DOCSIS

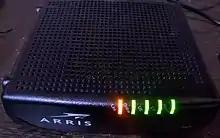
A DOCSIS 3.0 cable modem

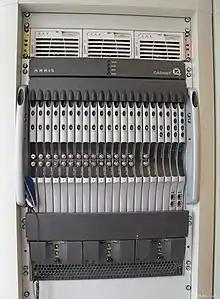
A cable modem termination system (CMTS)

A DOCSIS architecture includes two primary components: a cable modem located at the customer premises, and a cable modem termination system (CMTS) located at the CATV headend.